List of mountains on Io

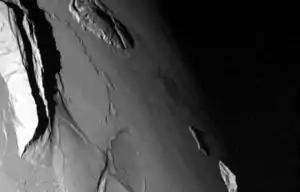
Mongibello Mons and other topographic features on Io's leading hemisphere

More than 135 mountains have been identified on the surface of Jupiter's moon Io. Despite the extensive active volcanism taking place on Io, most mountains on Io are formed through tectonic processes. These structures average in height and reach a maximum of 17.5 ± 1.5 km (10.9 ± 1 mi) at South Boösaule Montes. Mountains often appear as large (the average mountain is long), isolated structures with no apparent global tectonic patterns outlined, in contrast to the situation on Earth. To support the tremendous topography observed at these mountains requires rock compositions consisting mostly of silicate, as opposed to sulfur.